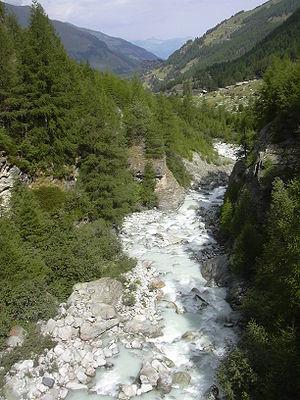
La Borgne est une rivière de Suisse, affluent du Rhône, dans le canton du Valais.